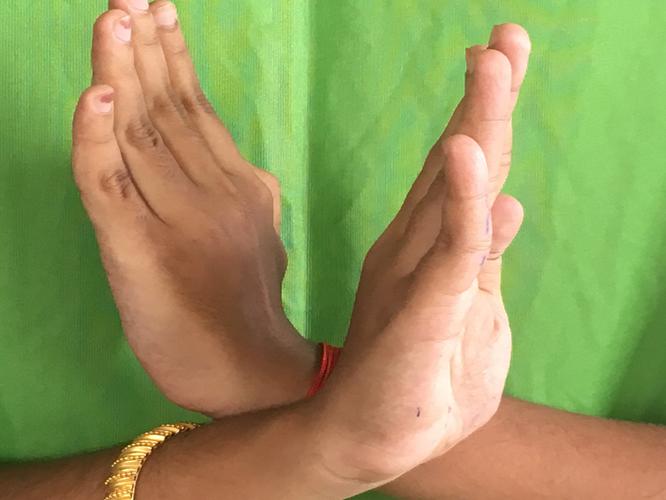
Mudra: Swastikam
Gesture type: double_hand